Job 30

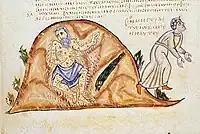
"Job". From: Book of Job in Illuminated Byzantine Manuscripts with Cyclic Illustration. Rome:Biblioteca Apostolica Vaticana (AD 900).

The first part of the section describes Job's mockers from Job's point-of-view (verses 2–8. With the recurrence of "and now" (verse 9; cf. "but now" in verse 1), Job returns to the complaint about the treatment of him by his "enemies", who include the outcasts of the community. The attacks are depicted as overwhelming in its severity and persistence.